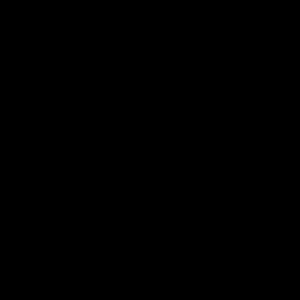
Nordisk kombineret under vinter-OL 2018 – Stor bakke og 10 km – Herrer
Pictogram for Nordic combined
Mændenes individuelle store bakke/10 km i nordisk kombineret ved Vinter-OL 2018 i Pyeongchang, Sydkorea, blev afholdt den 20. februar 2018 i Alpensia Skihop Centre og Alpensia Cross-Country Centre.